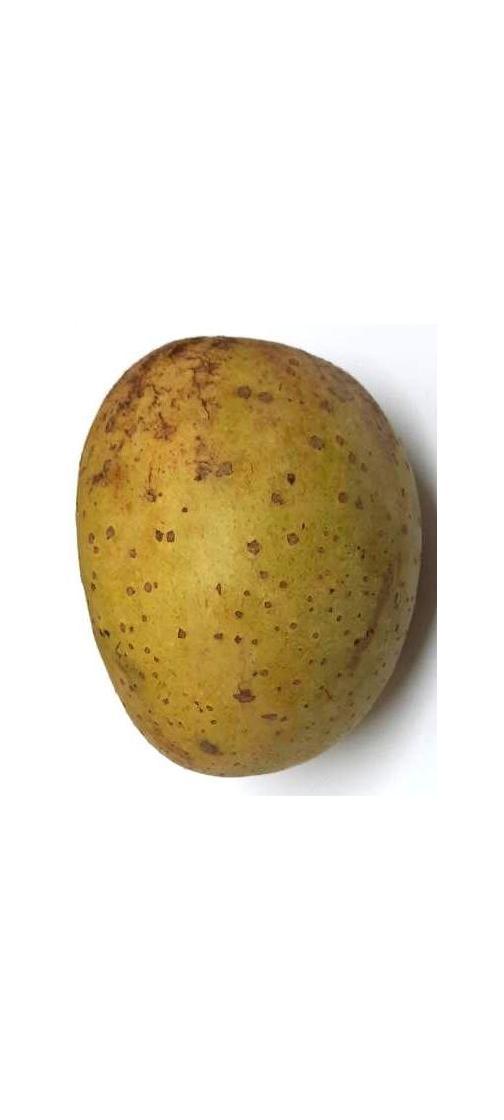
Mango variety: Gourmoti